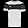
Label: T - shirt / top